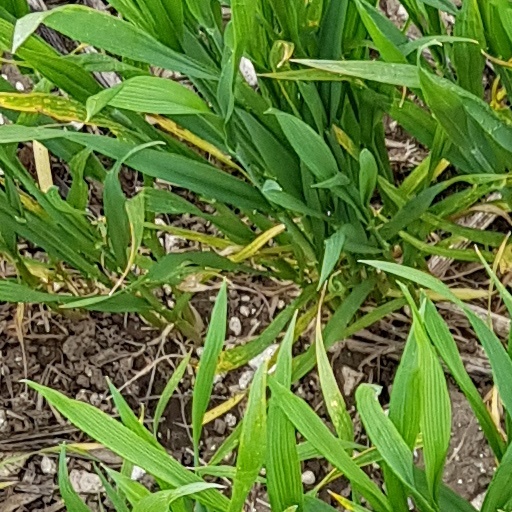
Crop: wheat